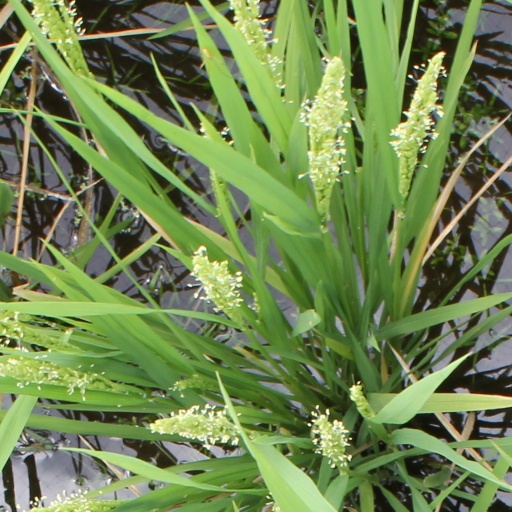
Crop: rice